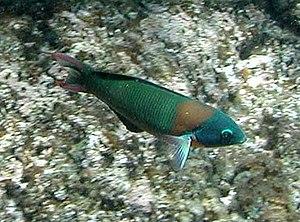
Thalassoma est un genre de poissons téléostéens de la famille des Labridae ; ils font partie des poissons appelés « girelles ».